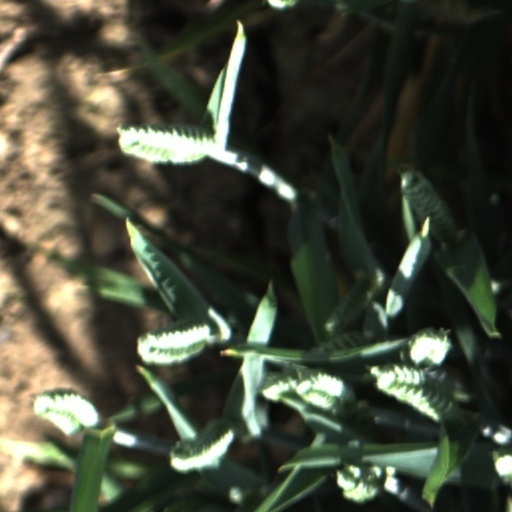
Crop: wheat